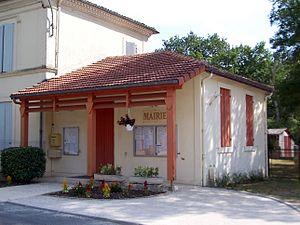
Mairie de Giscos (Gironde, France)
Giscos est une commune du Sud-Ouest de la France, située dans le département de la Gironde en région Nouvelle-Aquitaine.